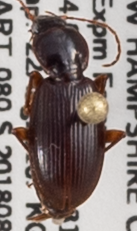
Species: Synuchus impunctatus
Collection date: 2018-08-22
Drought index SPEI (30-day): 0.518
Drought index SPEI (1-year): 0.17
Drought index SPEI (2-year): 0.526